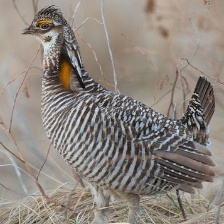
Species: GREATER PRAIRIE CHICKEN
Scientific name: TYMPANUCHUS CUPIDO